Madeleine Tabar

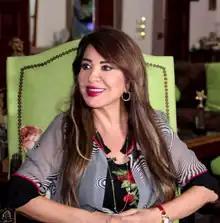

Madeleine Tabar is a Lebanese actress. She appeared in "Road to Eilat" (1994).